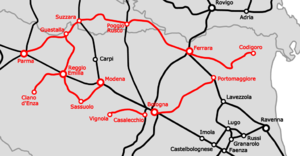
Ferrovie Emilia Romagna, ou FER, est le nom d'une entreprise ferroviaire qui exploite des lignes ferroviaires locales autour de Bologne, ainsi que des services d'autocars. Cette société, qui a le statut de Srl appartient majoritairement à la Région Émilie-Romagne.